Asathal

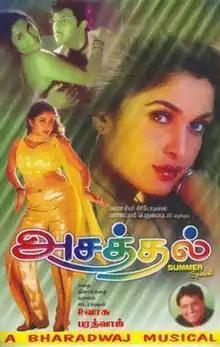
Title card

Asathal is a 2001 Indian Tamil-language comedy film written and directed by P. Vasu. The film stars Sathyaraj and Ramya Krishnan. Produced by Mala Cine Creations and featuring music composed by Bharadwaj, the film was released on 18 May 2001. It is a remake of the 1990 Malayalam film "Thoovalsparsham" which was earlier remade in Tamil as "Thayamma".